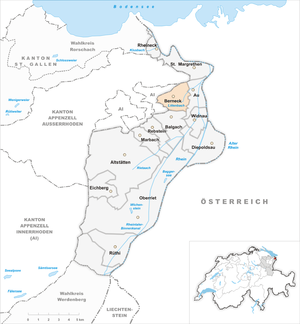
Berneck est une commune suisse du canton de Saint-Gall, située dans la circonscription électorale de Rheintal.